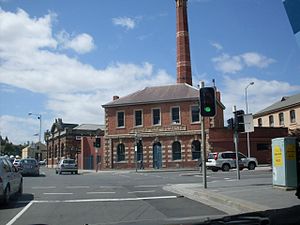
Hobart / Infrastruktur
Hobart Gas Company's tidligere hovedbygning
Hobart er hovedstad og største by i den australske stat og ø Tasmanien. Byen er den mindste og sydligst beliggende af de australske statshovedstæder. Den blev grundlagt i 1803 som en straffekoloni og er Australiens næstældste hovedstad efter Sydney. Hobart ligger på det sydøstlige Tasmanien ved floden Derwent Rivers udmunding, og store dele af byen ligger på indvunden land. Byens havn er den næstdybeste naturlige havn i verden. Udsigten over byen domineres af det 1.271 meter høje Kunanyi/Mount Wellington.